Aram Mnatsakanov

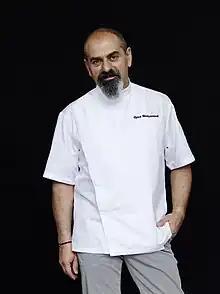
Aram Mnatsakanov

Aram Mnatsakanov (born November 20, 1962) is a chef, restaurateur, television personality, and the host of the Russian and Ukrainian versions of the TV shows "Hell's Kitchen" and "Kitchen Nightmares". He currently owns and/or operates restaurants in Russia and Europe, such as Probka Restaurant Group and MINE in Berlin.